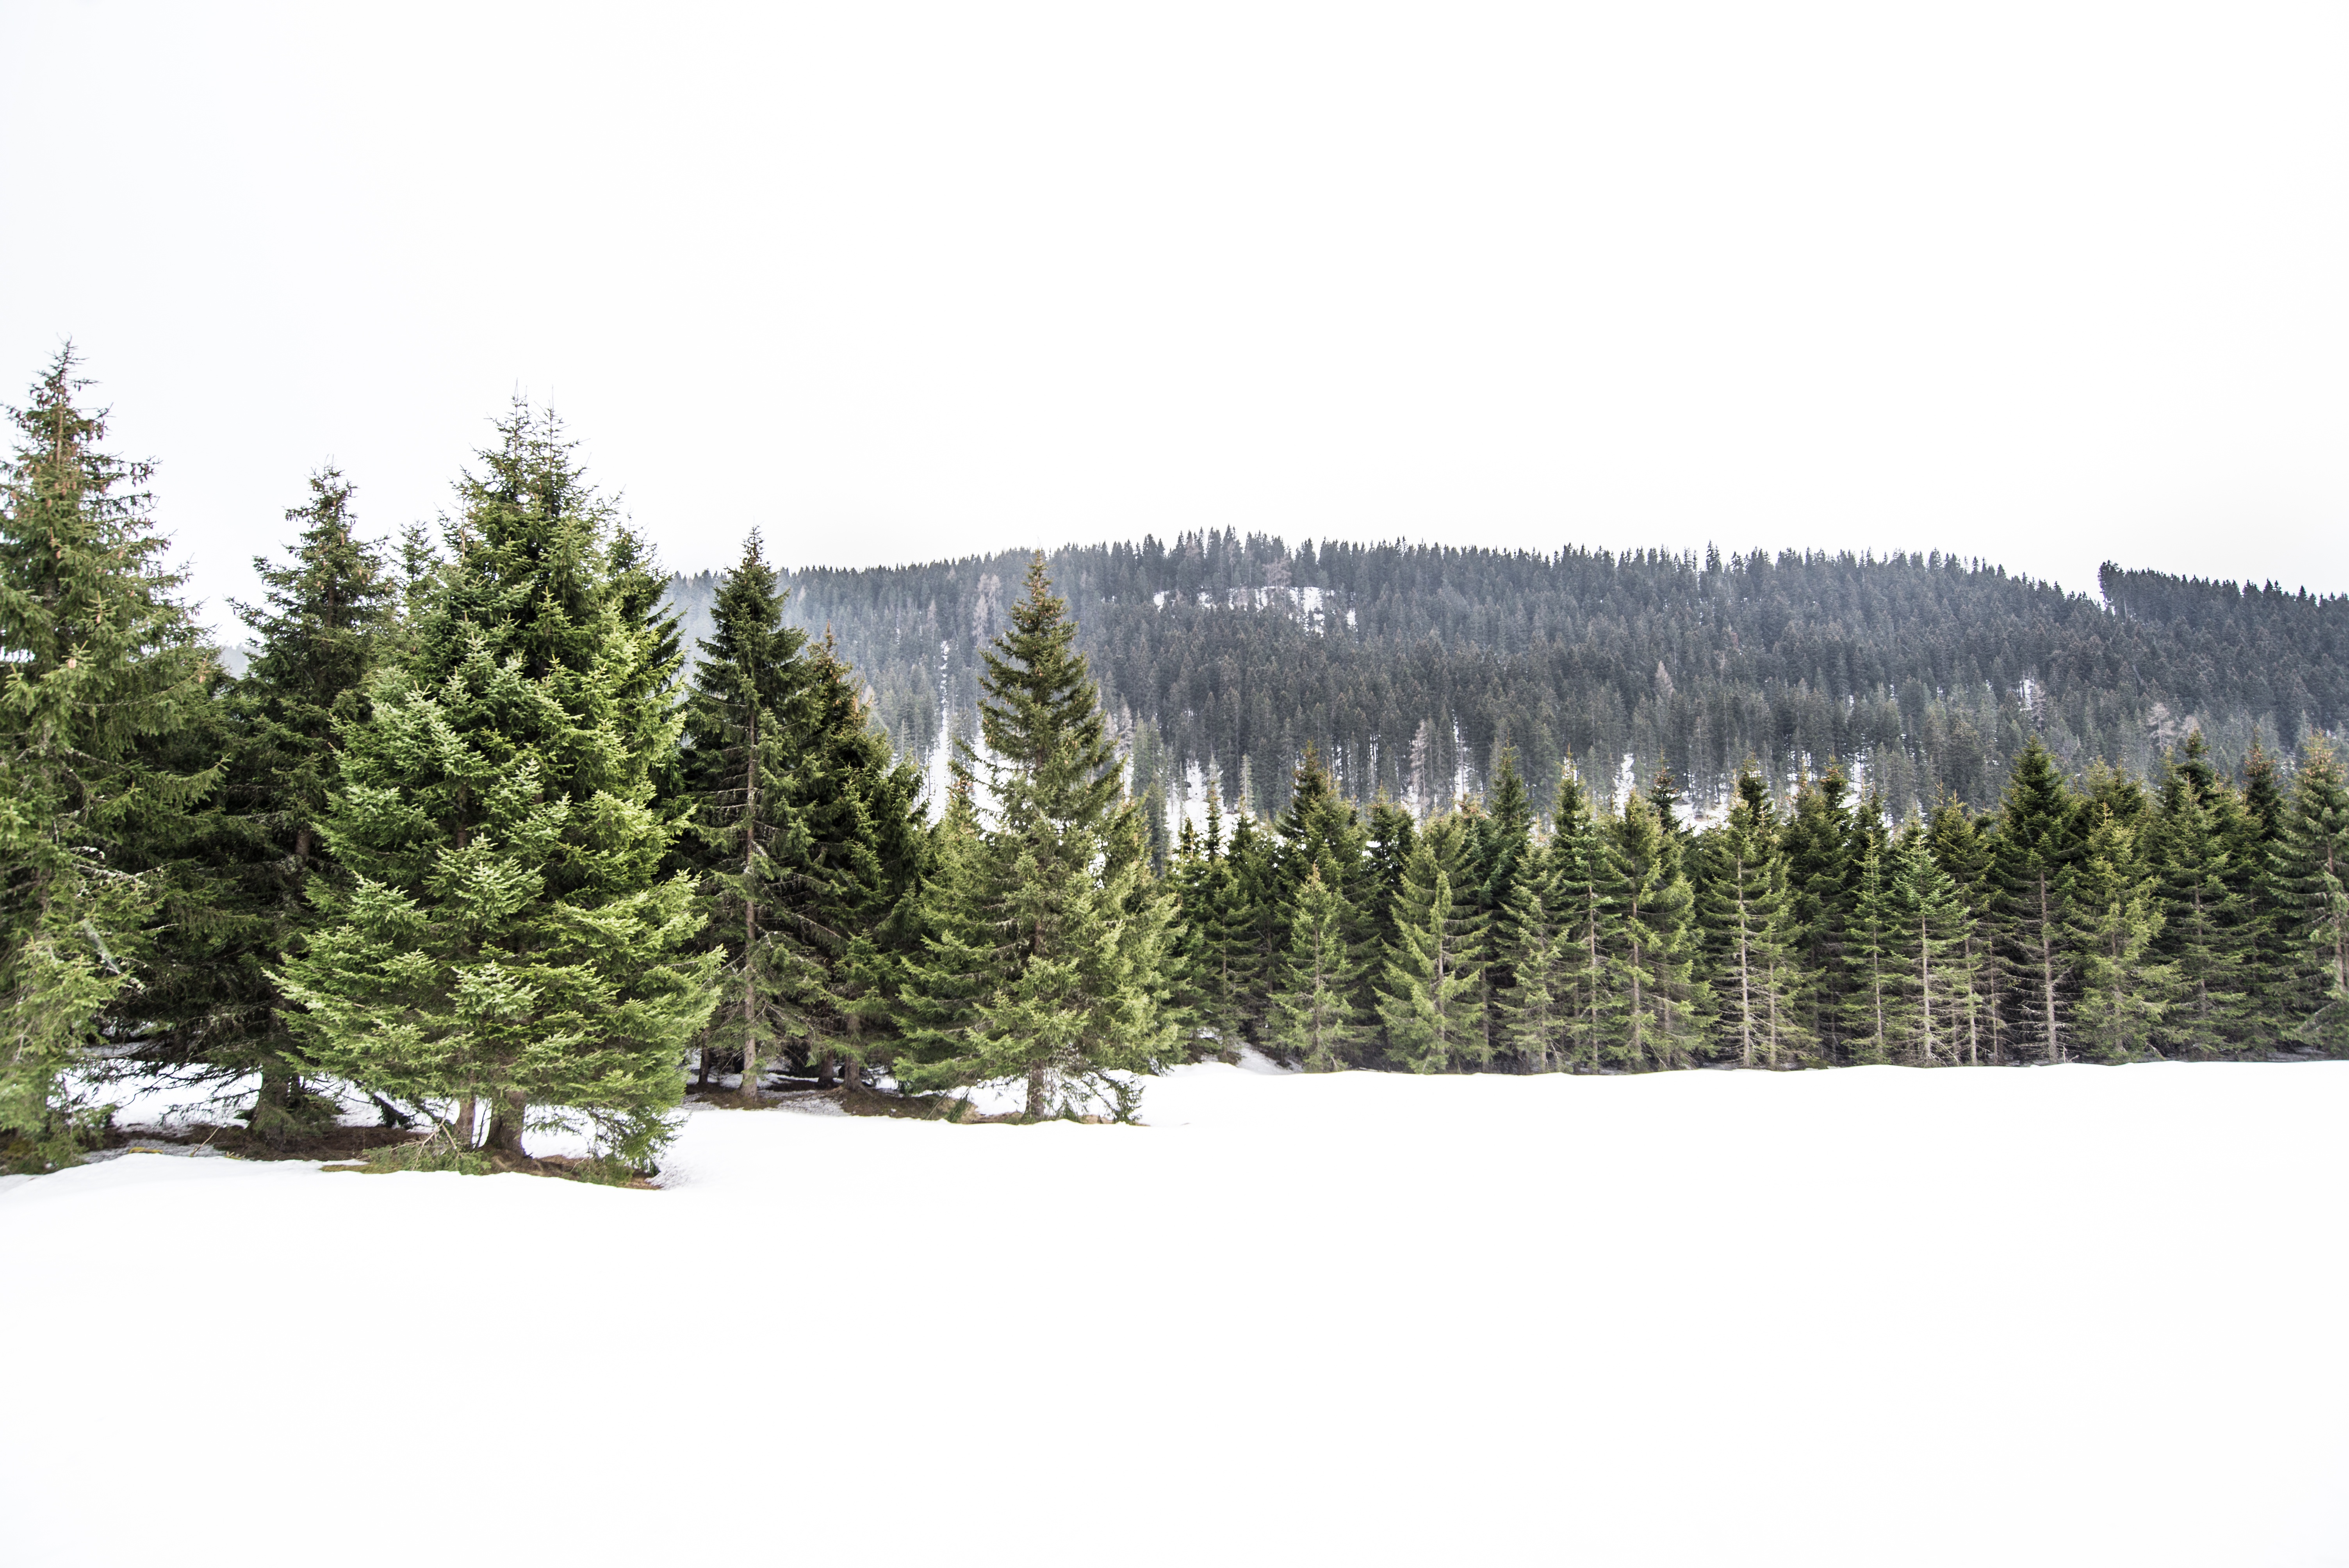
landscape, tree, nature, forest, branch, snow, cold, winter, plant, white, frost, panorama, pine, evergreen, fir, pine tree, conifer, spruce, december, larch, ecosystem, pine trees, biome, pine family, woody plant, temperate coniferous forest, land plant